Wonder Woman Golden Lasso Coaster

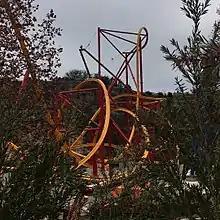
Wonder Woman Golden Lasso Coaster in construction

The ride begins by exiting the continuously moving station and ascending a tall chain lift. The train then banks right making a 180 degree turn and entering a tall 90 degree drop, diving and reaching a maximum speed of before entering by a dive loop. The train then rises up to the left into an airtime hill and then drop again, entering a hill followed by several turns. After the turns it drops and turns into a cutback, followed by a corkscrew. The train finally goes through an over-banked turn to the right before hitting the brake run.